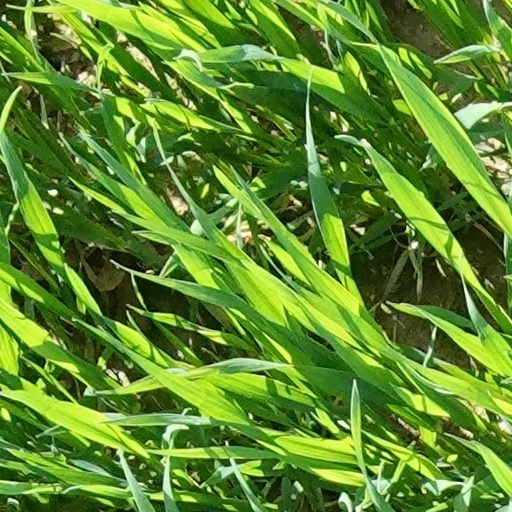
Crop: wheat